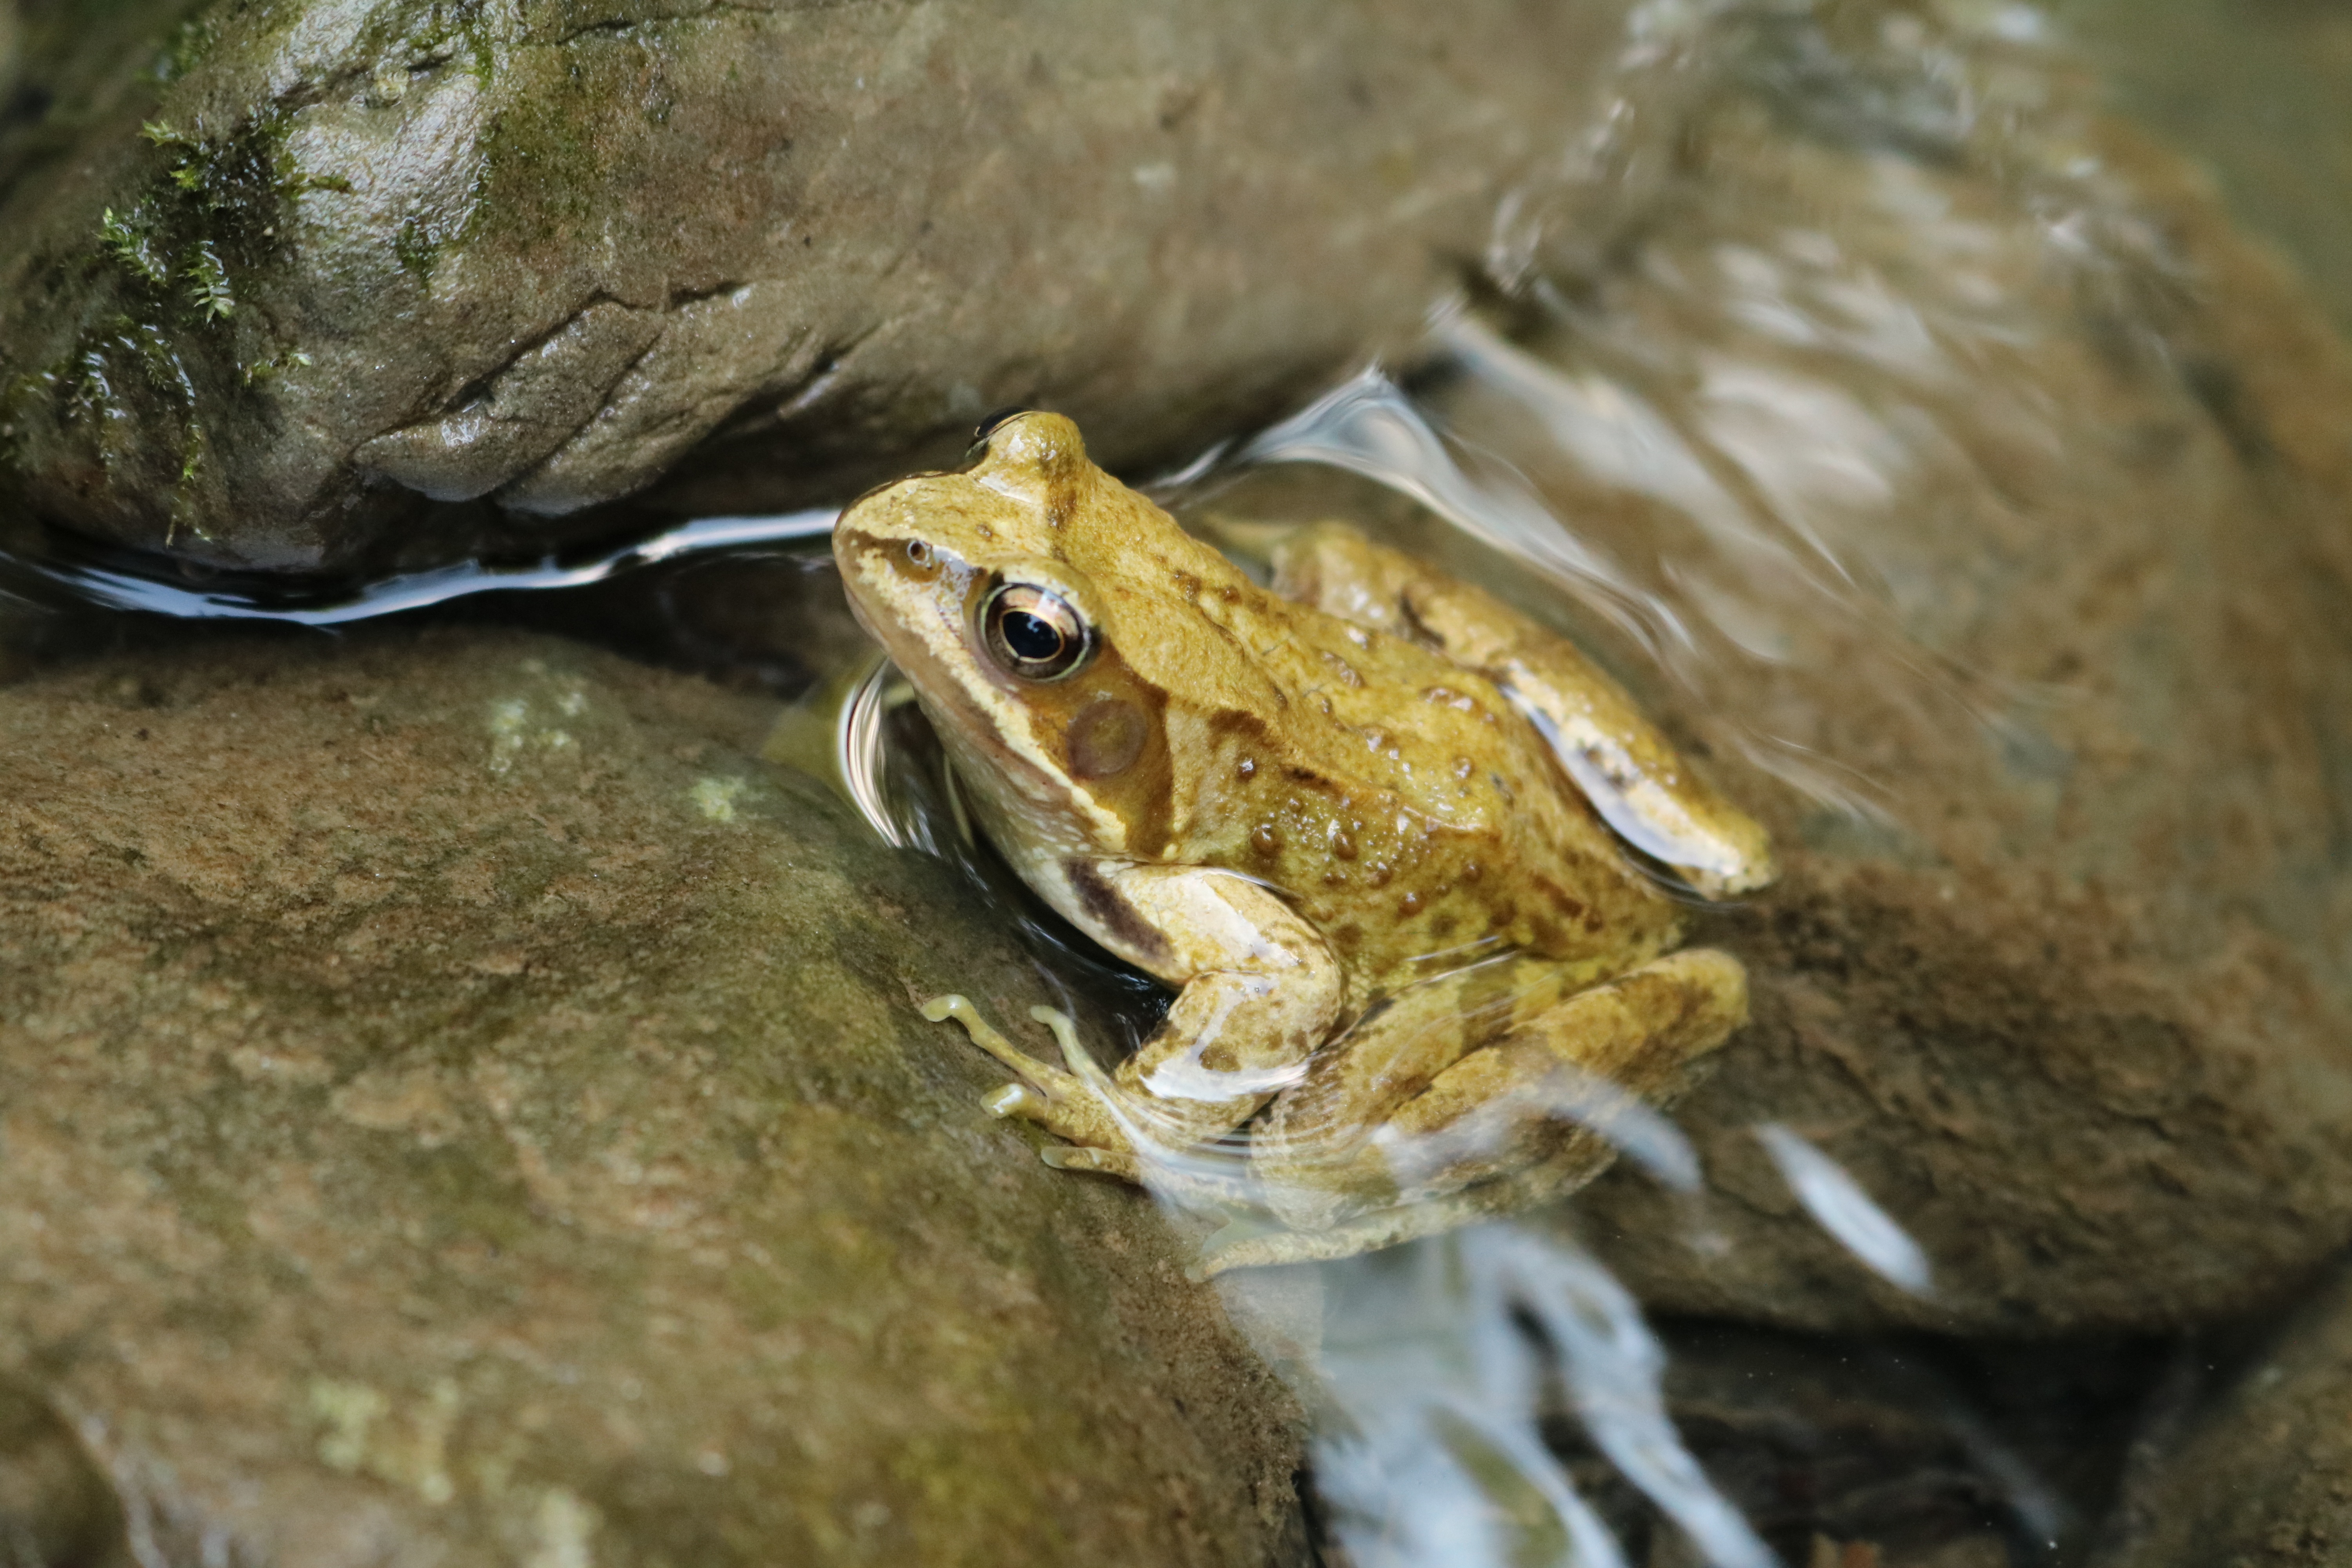
water, nature, animal, river, wildlife, biology, frog, toad, amphibian, fauna, tree frog, vertebrate, macro photography, the frog, bullfrog, ranidae, marine biology